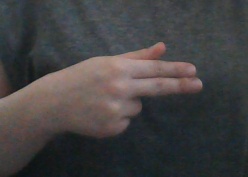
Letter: ghain